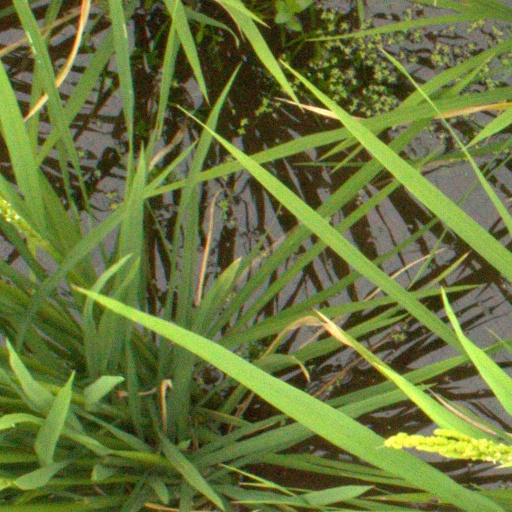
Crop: rice